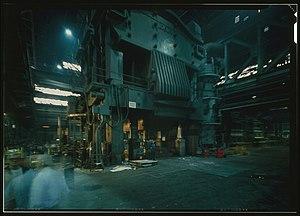
Le Heavy Press Program était un programme militaire de l'United States Air Force, conçu et mis en place pendant la guerre froide, qui visait à construire les plus grandes presses à forger et les plus grandes presses à extrusion du monde.